Sir Thomas Wolryche, 1st Baronet

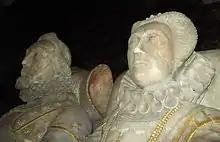
Effigies of Thomas Wolryche's parents, Margaret Bromley and Francis Wolryche of Dudmaston in St Andrew's church, Quatt, Shropshire

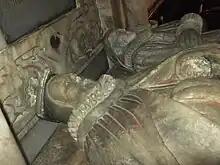
Effigies of Edward Bromley and Margaret Lowe, his wife, in Worfield parish church. Bromley was Wolryche's uncle, godfather and patron.

Francis Wolryche, of Dudmaston, Shropshire, and Margaret, daughter of George Bromley of Hallon, an estate to the south and east of Worfield. The Wolryches had large estates in Shropshire, centred on Dudmaston, on the River Severn to the south of Bridgnorth, which they had acquired from the de Dudmaston family through marriage in the early 15th century; the Bromleys were a dynasty of lawyer-politicians with many branches and great influence in the Welsh marches. Margaret Bromley's uncle, Thomas Bromley, had risen to become Lord Chancellor.